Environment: real
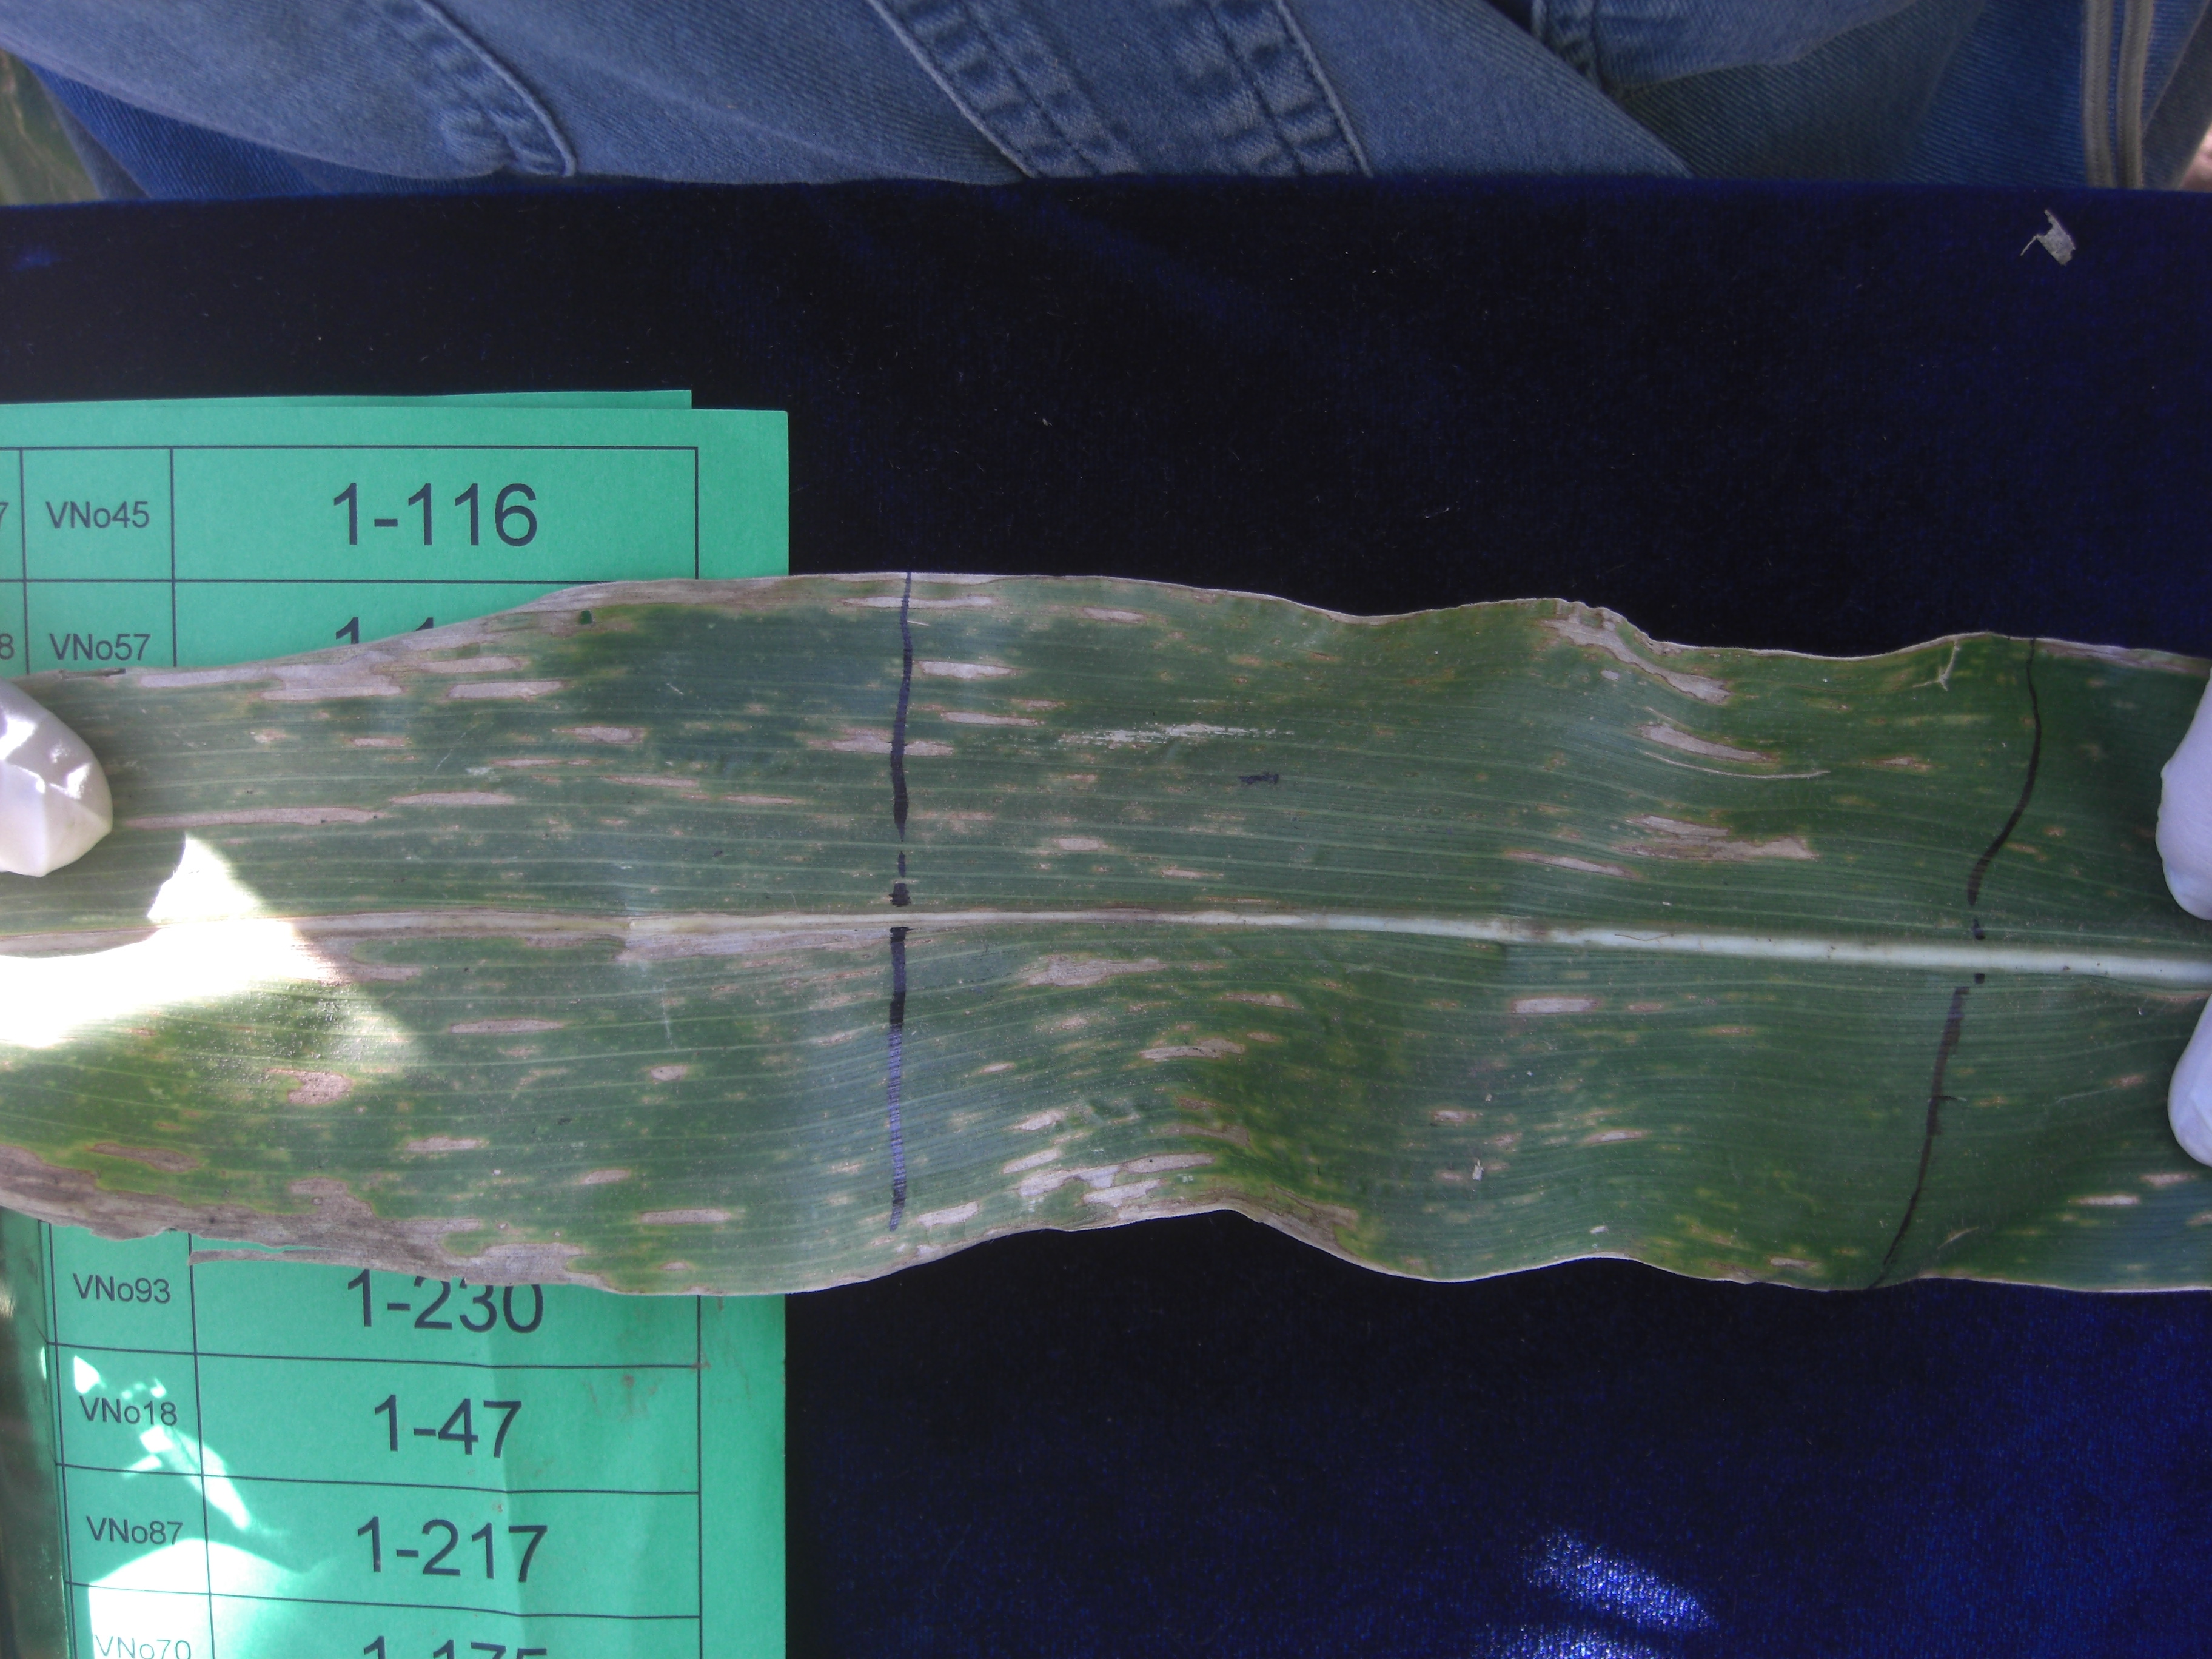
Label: gray_leaf_spot